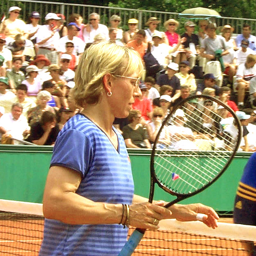
A woman in purple shirt playing a game of tennis.
A female tennis player holding a racket near the net.
a woman is shown with a tennis racket
 A woman in a striped shirt holding a tennis racket in her right hand.
There is a woman holding a tennis racket on the court